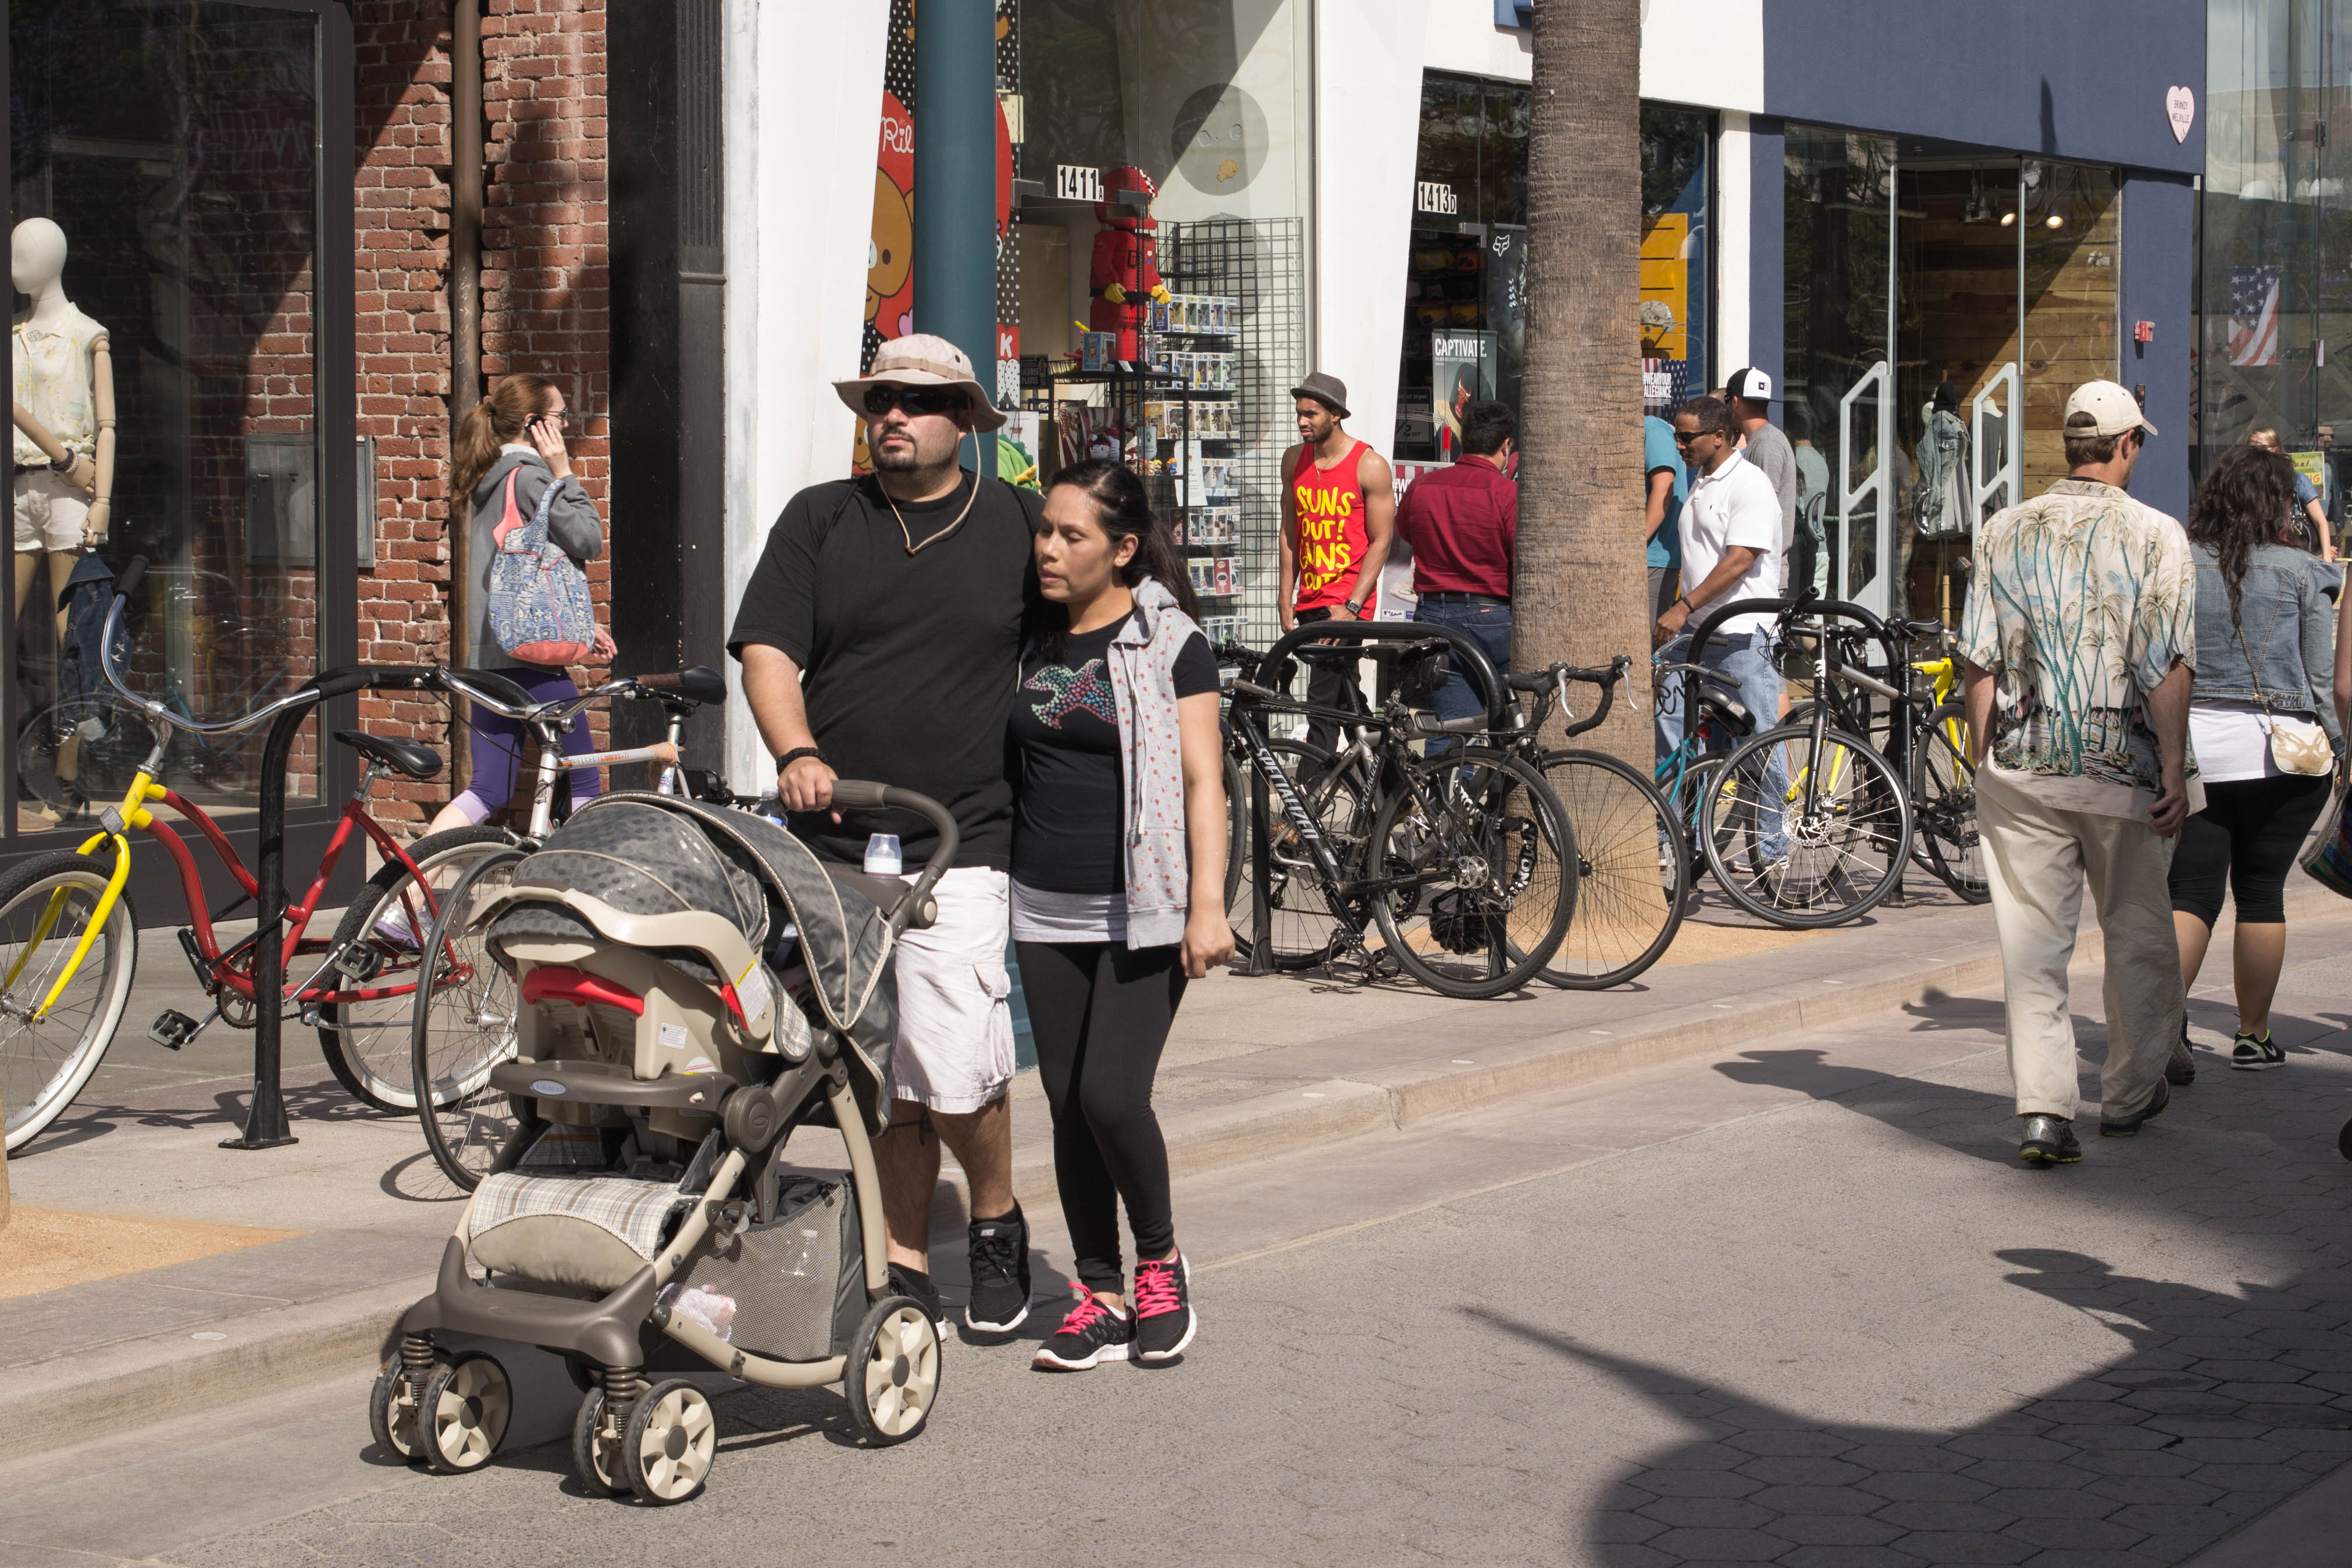
pedestrian, road, street, bicycle, vehicle, cycling